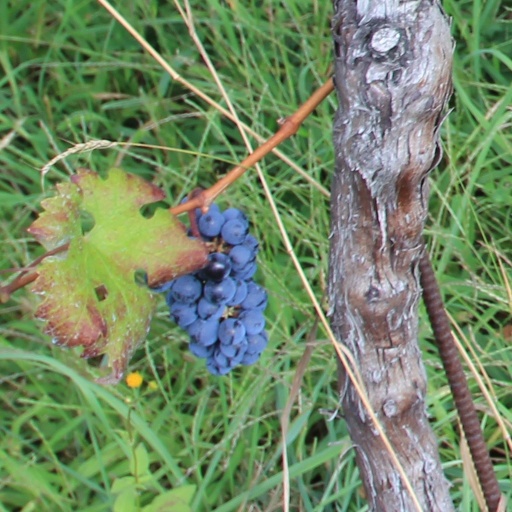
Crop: grape